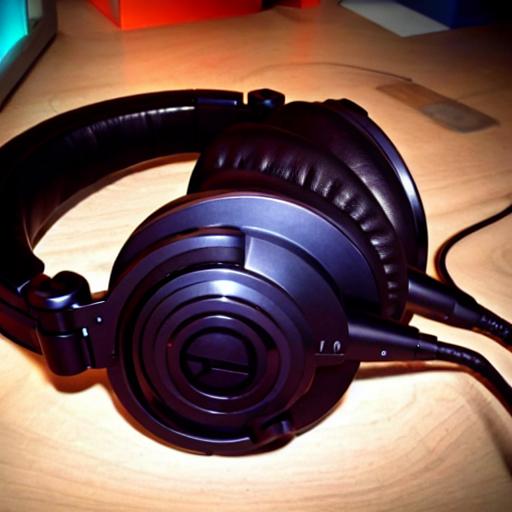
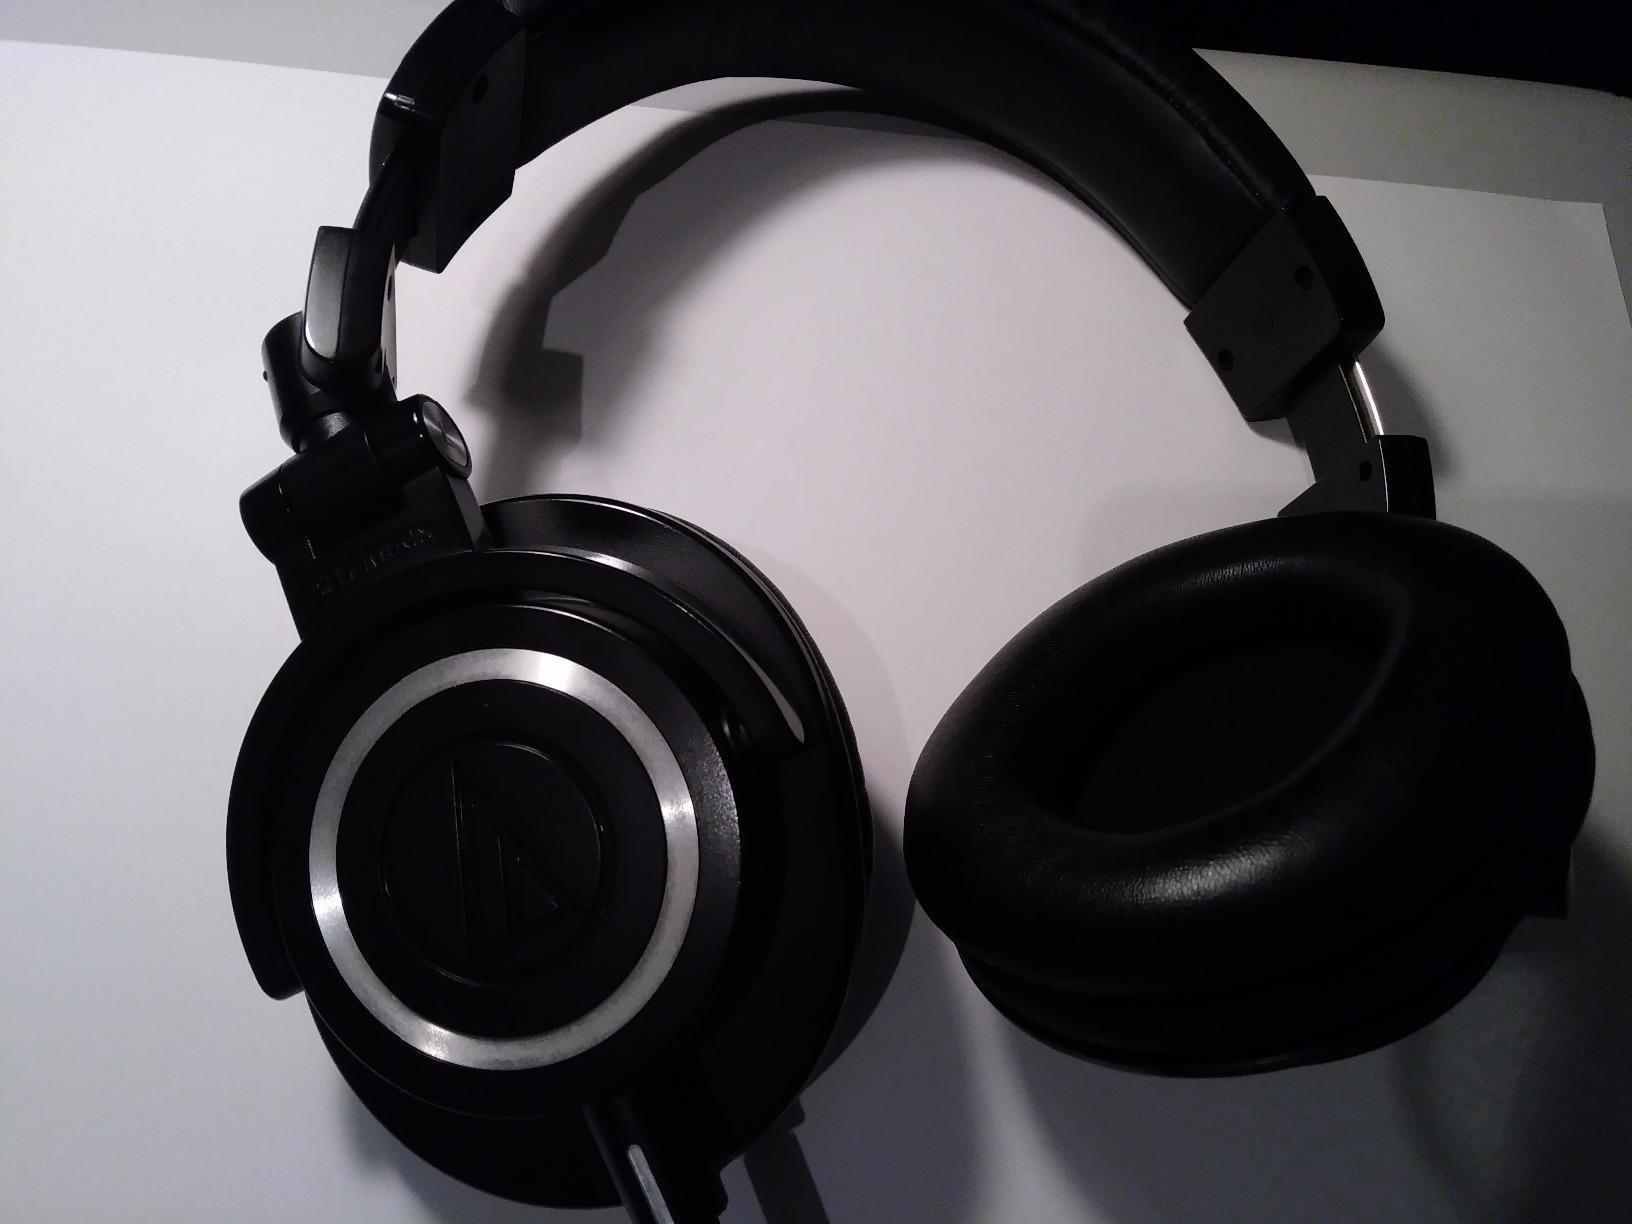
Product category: headphones
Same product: no